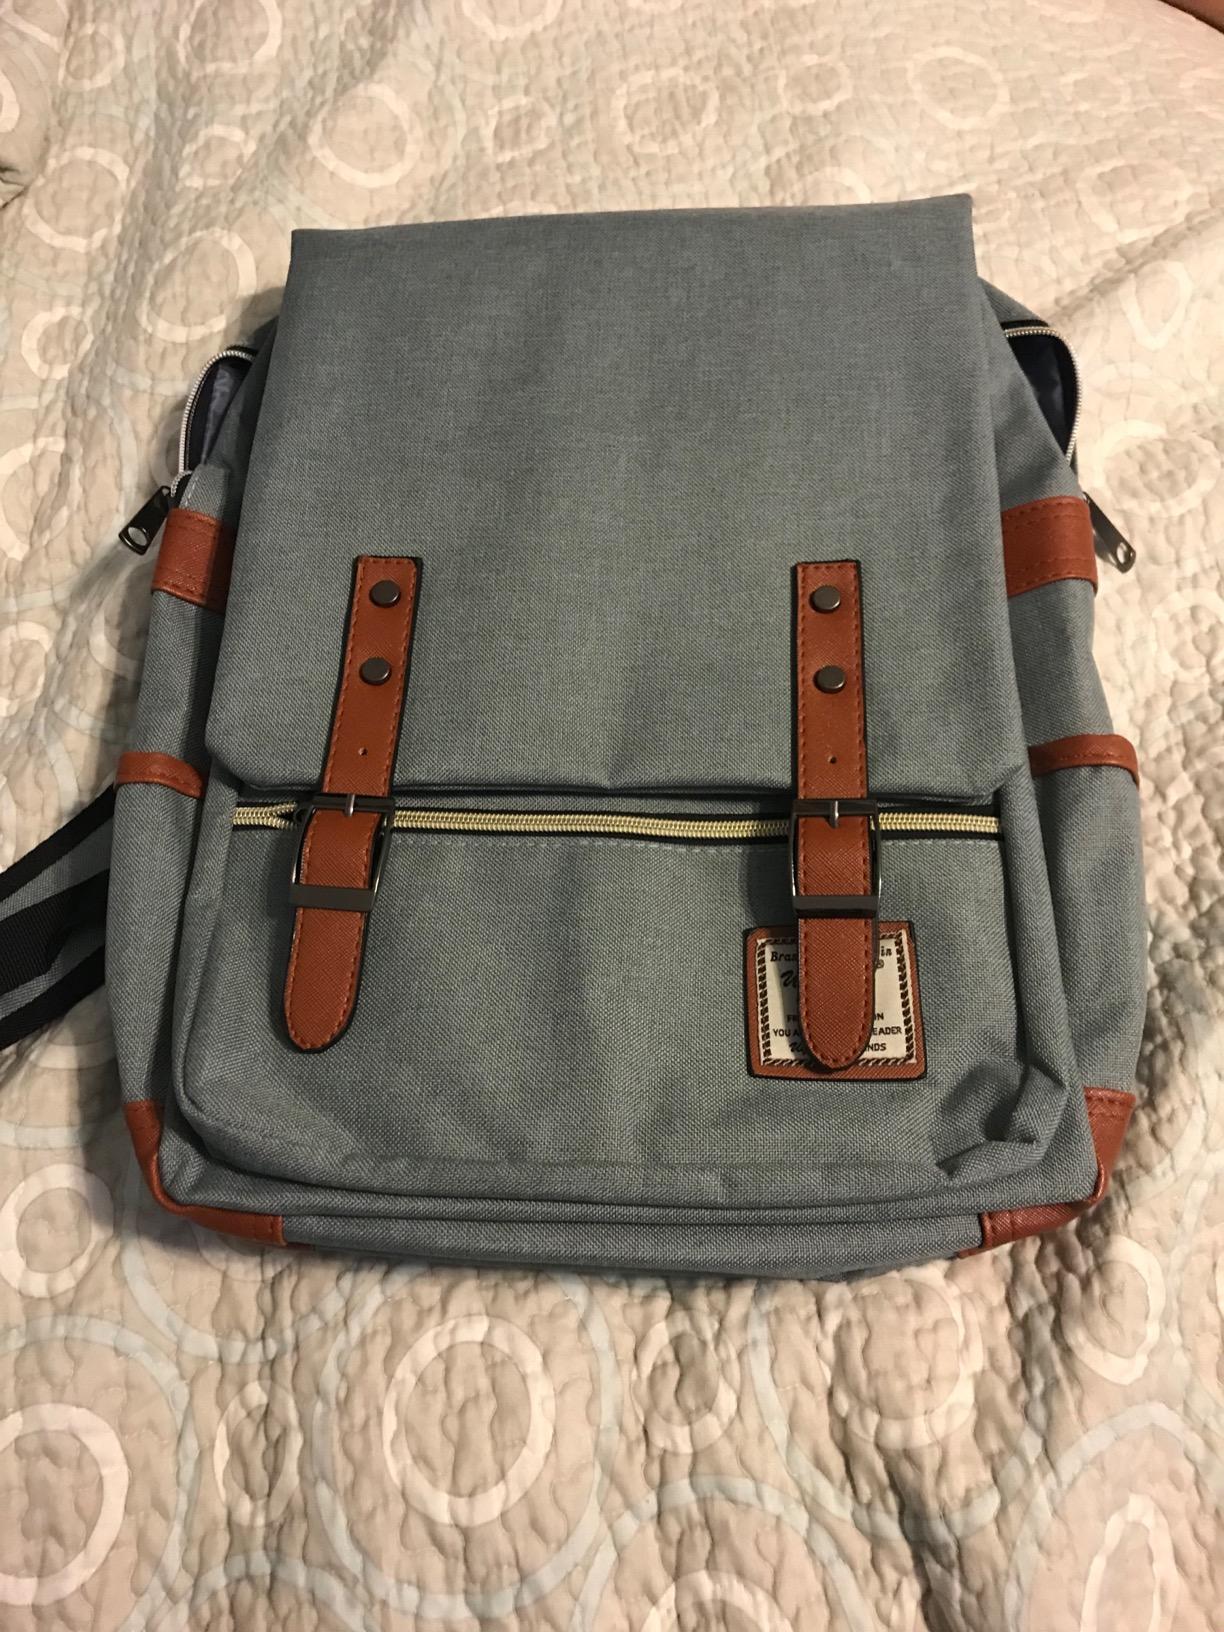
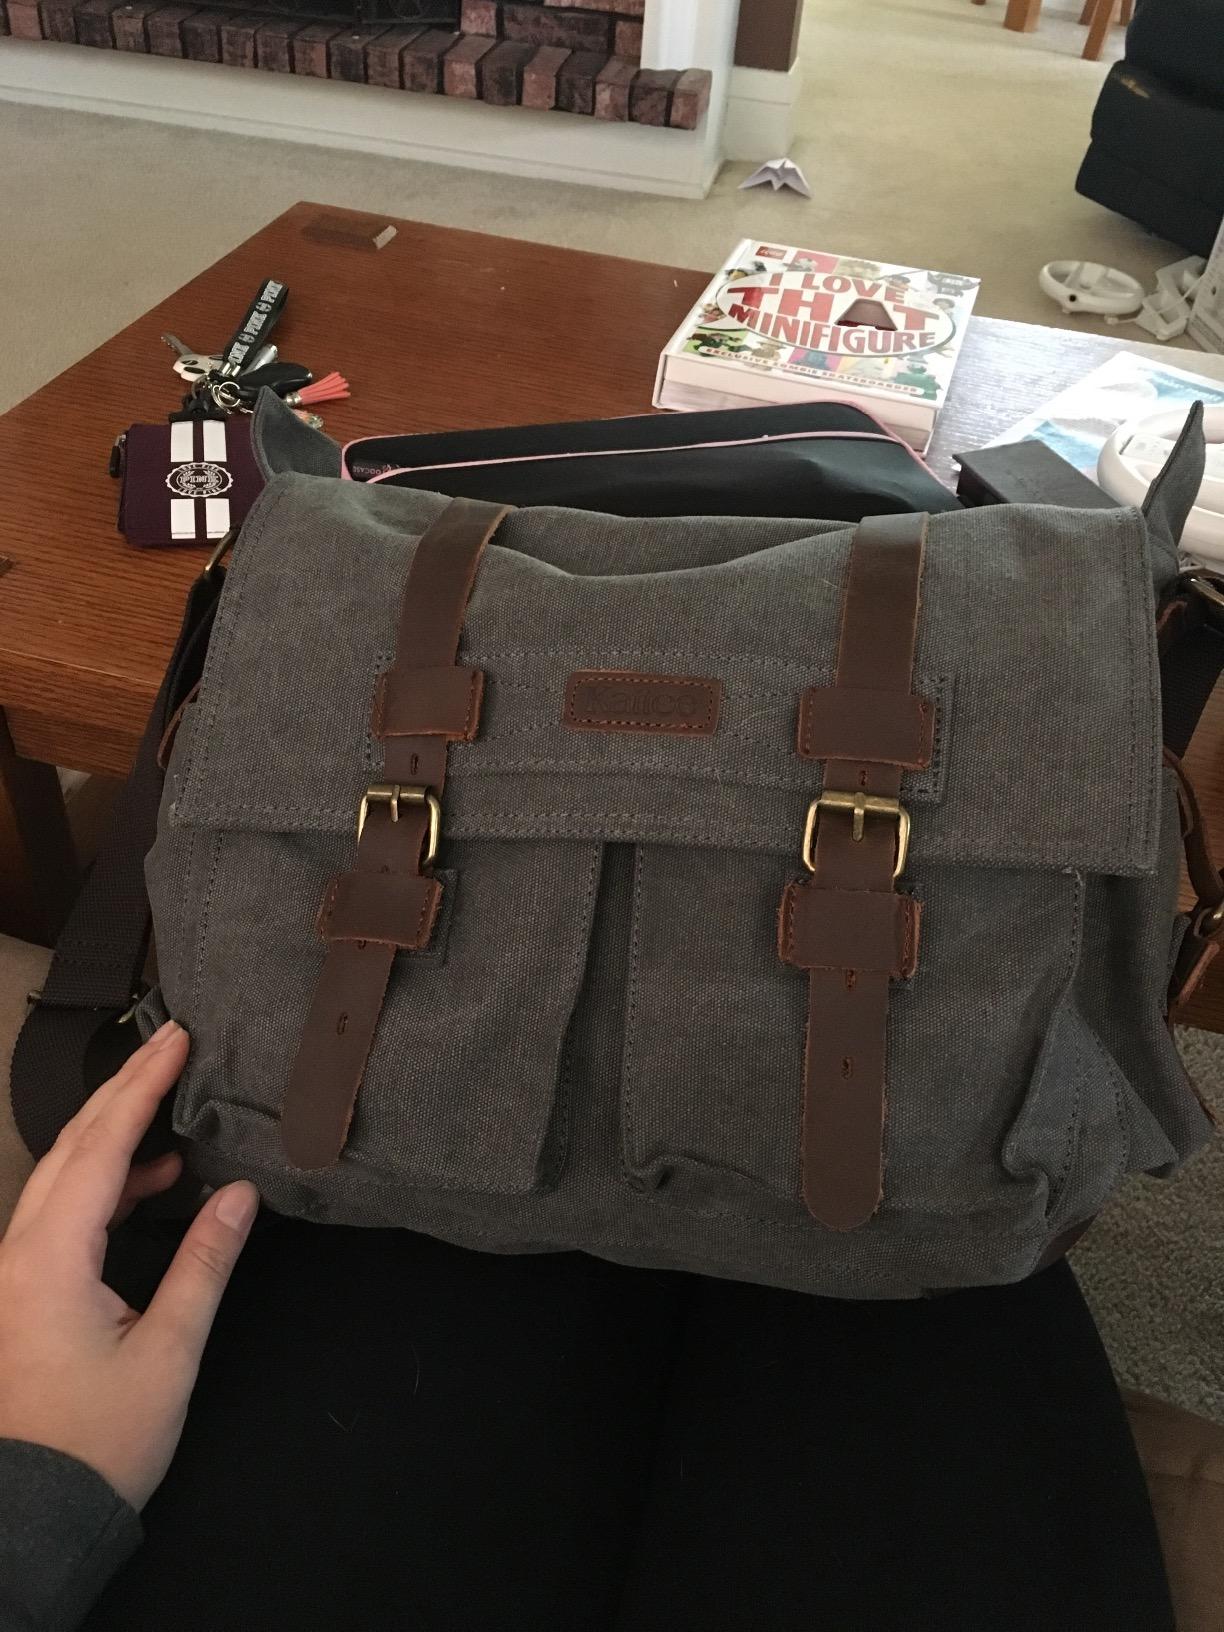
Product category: bag
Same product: no